Cahaba River

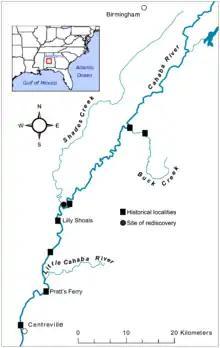
Map of the Cahaba River and some of its tributaries, showing sites where "Leptoxis compacta" has been found.

The waters of the Cahaba are home to more than 131 species of freshwater fishes (18 of which have been found in no other river system), 40 species of mussels, and 35 species of snails. The river has more fish species than can be found in all bodies of water in California. Sixty-nine of these animal species are endangered. The endemic freshwater snail "Elimia cahawbensis" is named after the river. One species long thought to be extinct, "Leptoxis compacta", the Oblong rocksnail, was rediscovered in the Cahaba in 2011. Due to damming for hydropower, pollution, transportation, and erosion, it has suffered losses of species. Almost a quarter of the original documented mussel species in the Cahaba have disappeared with similar trends in the numbers of fish and snail species. Many species have still been discovered and rediscovered in and on the surrounding region of the river. The Cahaba is also home to 13 snail species not found anywhere else in the world. In the early 21st century, a Georgia botanist Jim Allison discovered eight unknown flower species. Later, eight more were identified along the river's course that previously had not been sited in the state of Alabama. This region is most noted for containing numerous species of mollusks and snails. These species feed other aquatic dwelling animals, improve water quality by eating algae, and even indicate environmental issues due to their receptiveness of pollution. Fourteen of the freshwater fish species are non-native species in the Cahaba River.